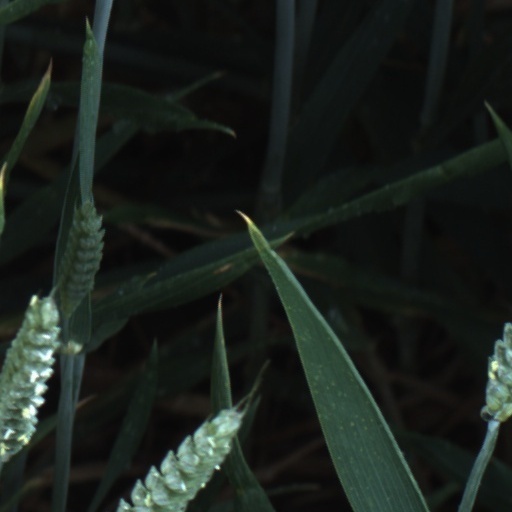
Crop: wheat